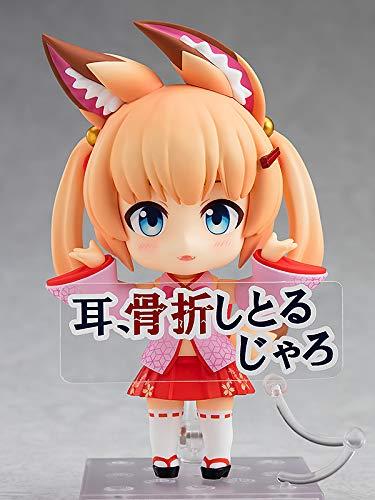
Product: Good Smile Kemomimi Oukoku Kokue Housou: Noja Loli Ojisan Nendoroid Action Figure, Multicolor
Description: Have fun creating various scenes from noja loli ojisan's videos.
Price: $56.34
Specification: ProductDimensions:3.9x1.5x1.5inches|ItemWeight:8.8ounces|ShippingWeight:8.8ounces(Viewshippingratesandpolicies)|ASIN:B07J9LDF48|Itemmodelnumber:-|Manufacturerrecommendedage:15yearsandup